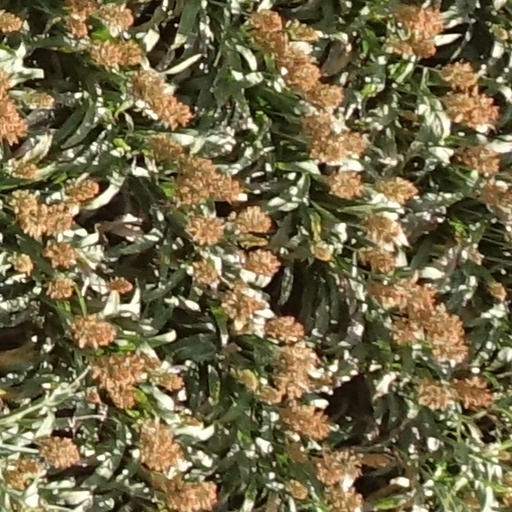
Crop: sorghum